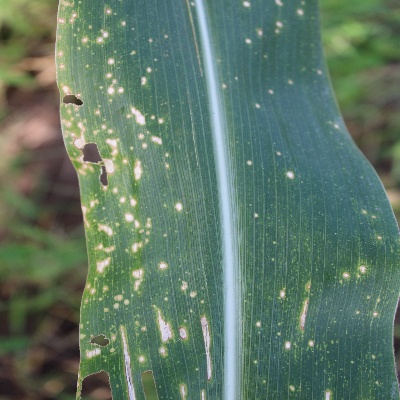
Crop: Maize
Condition: leaf spot